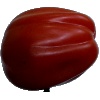
Label: tomato_heart